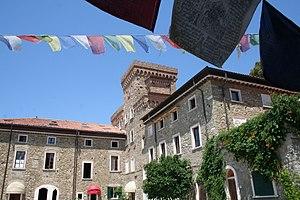
L'Institut Lama Tsong Khapa à Pomaia en Italie est une branche d'un réseau international, la Fondation pour la préservation de la tradition du Mahayana, un centre du dharma Gelugpa. Il porte le nom de Tsongkhapa, fondateur de l'ordre monastique Gelugpa du bouddhisme tibétain. Le 14ᵉ Dalaï Lama y a enseigné à plusieurs reprises. Créé en 1977 par les fondateurs de FPMT, les Lamas Thubten Yeshe et Thubten Zopa Rinpoché, l'ILTK offre divers cours sur le bouddhisme tibétain en italien, anglais, et dans une moindre mesure, plusieurs autres langues européennes. Parmi ceux-ci, le plus remarquable est une période de six ans "programme de maîtrise" conçu pour la formation des enseignants FPMT.